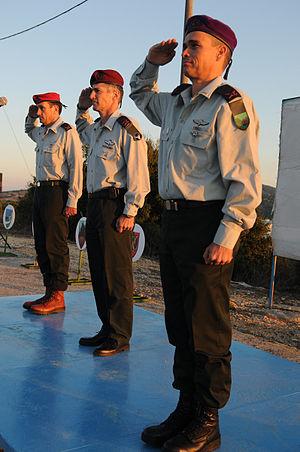
Le Commandement régional du Nord est le commandement régional de l'Armée de défense d'Israël responsable de la défense des frontières au nord du pays avec la Syrie et le Liban.